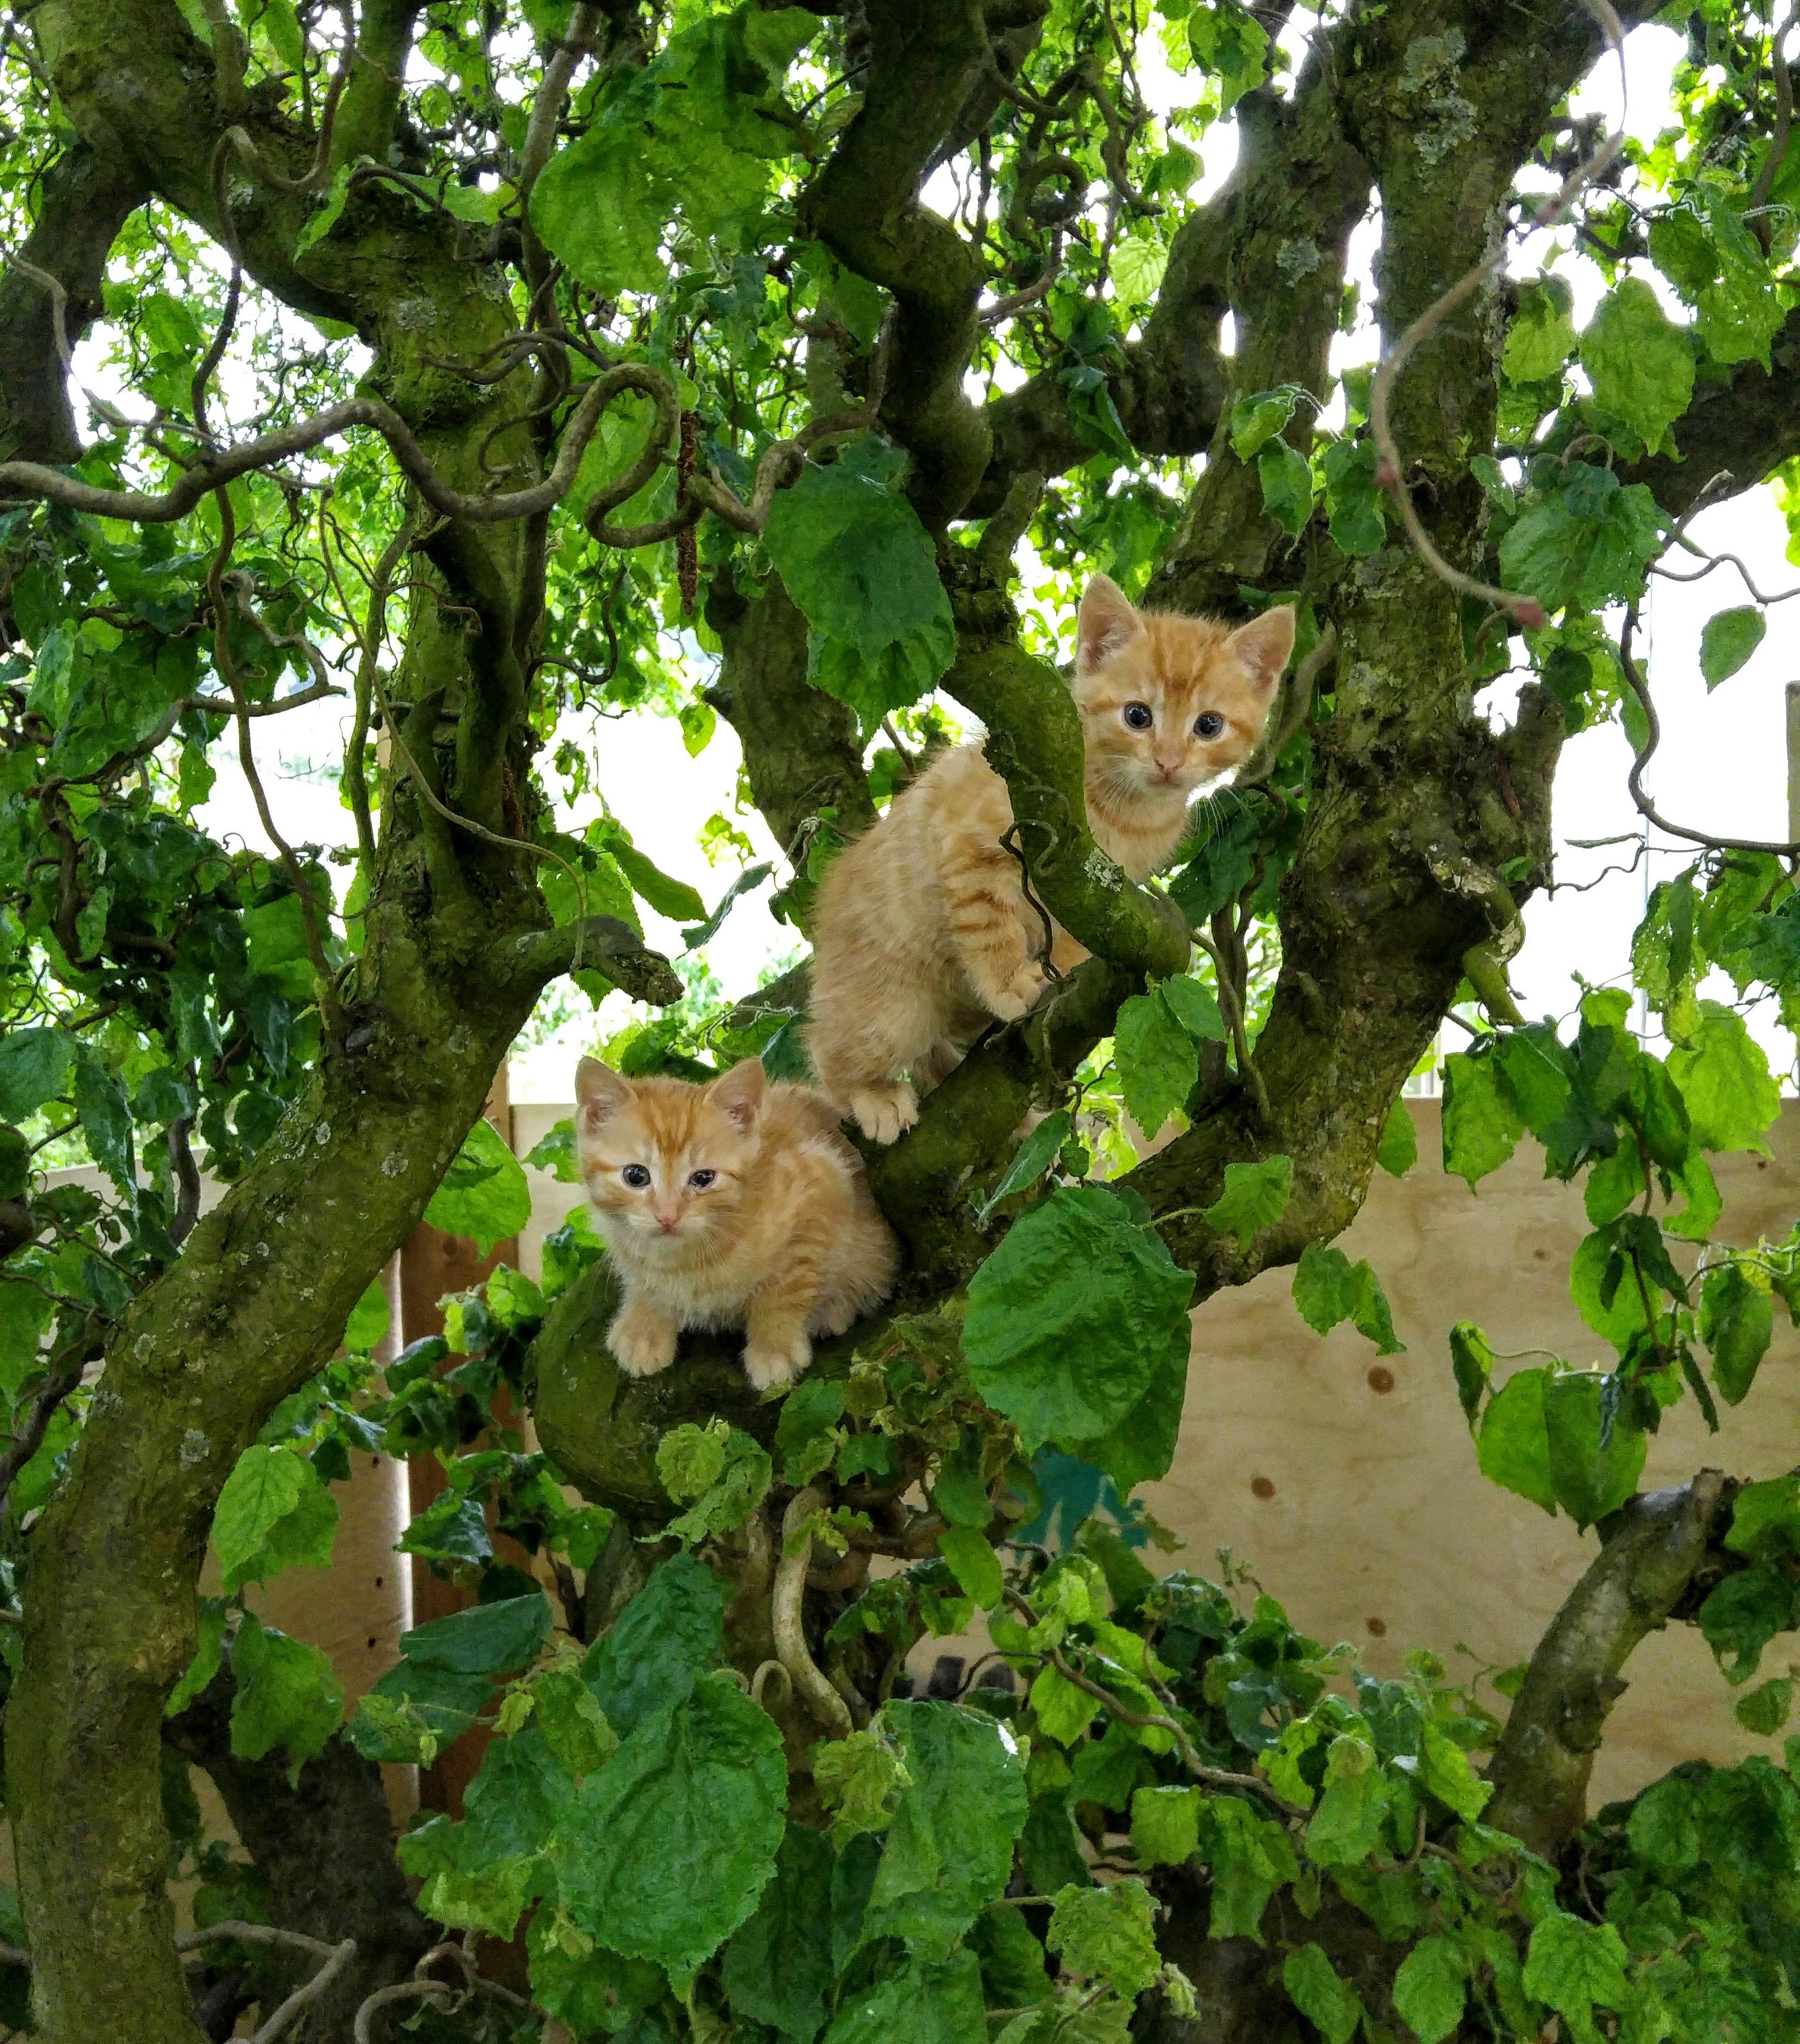
tree, branch, plant, fruit, flower, pet, food, jungle, kitten, cat, produce, garden, climb, gourd, animals, curious, domestic cat, hazelnut, hazel, young cat, red cat, flowering plant, baby cat, land plant